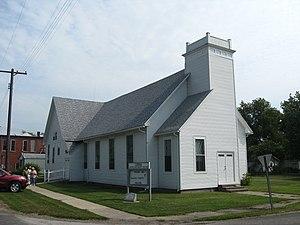
Lerna est un village du comté de Coles dans l'Illinois, aux États-Unis. Il est incorporé le 6 mai 1890.